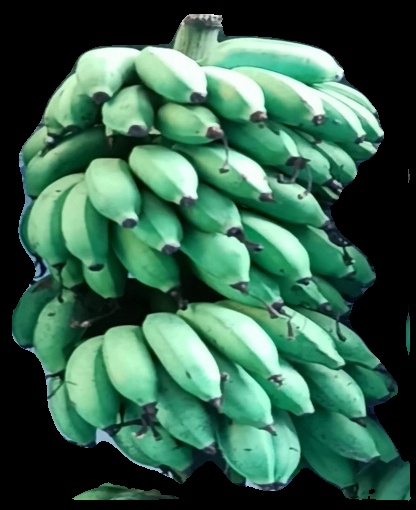
Variety: rasbale
Grade: grade2